Bumblebee

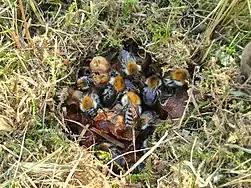
An above-ground nest, hidden in grass and moss, of the common carder bee, "Bombus pascuorum". The wax canopy or involucrum has been removed to show winged workers and pupae in irregularly placed wax cells.

After the emergence of the first or second group of offspring, workers take over the task of foraging and the queen spends most of her time laying eggs and caring for larvae. The colony grows progressively larger and eventually begins to produce males and new queens.